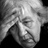
Emotion: sad